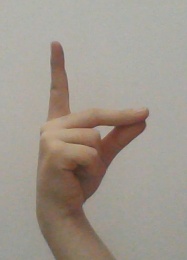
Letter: ta